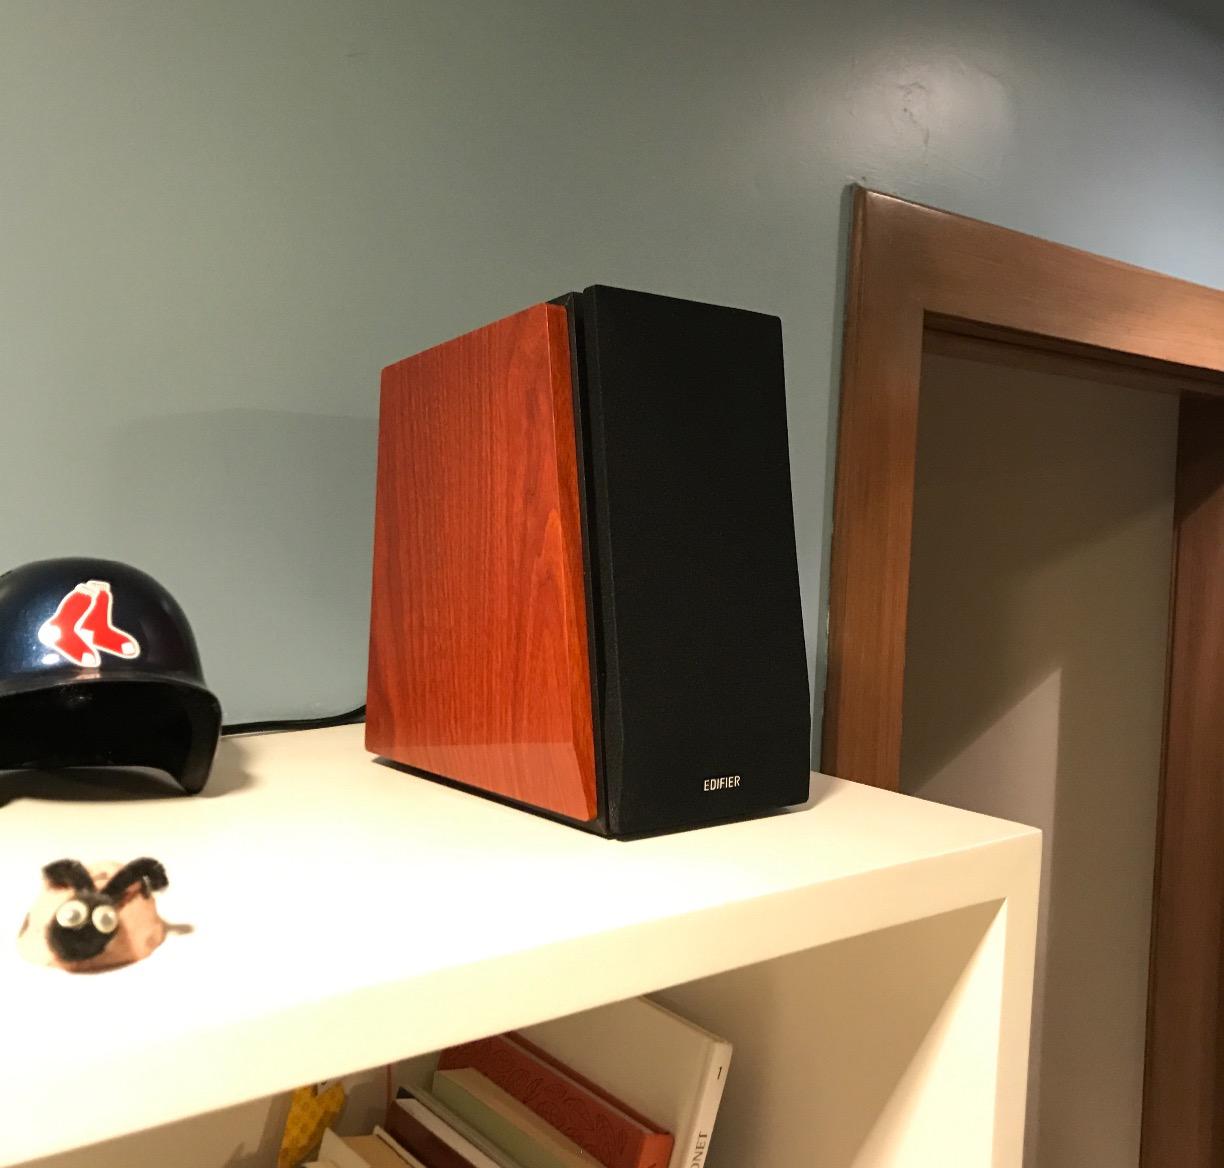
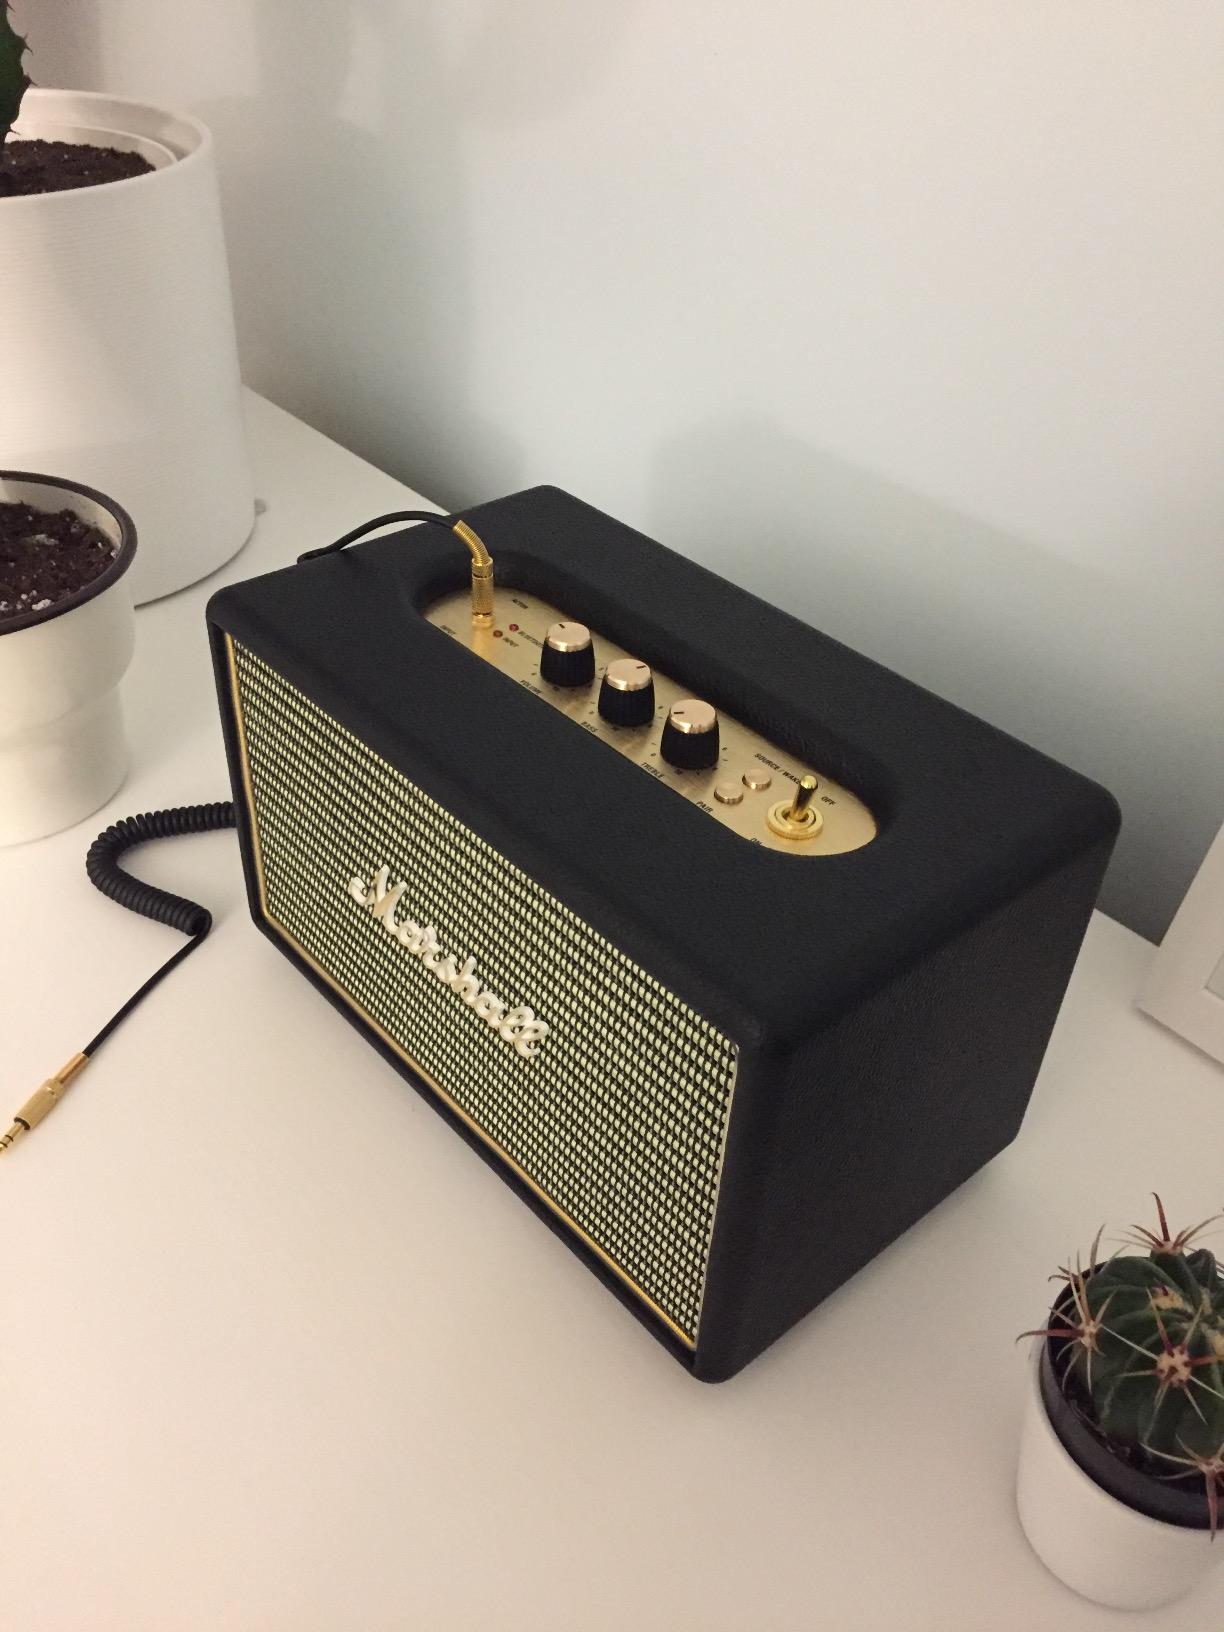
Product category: speaker
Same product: no